Partitiviridae

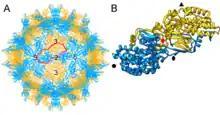
"Penicillium stoloniferum virus F" (PsV-F), "Gammapartititvirus", and PsV-F CP dimer

Viruses in the family "Partitiviridae" are non-enveloped with icosahedral geometries and T=1 symmetry. The diameter of partitiviruses is around 25–43 nm.